2020 Pacific Northwest floods

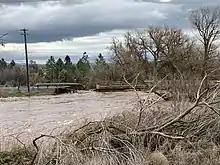
A bridge over Mill Creek west of College Place in Walla Walla County damaged by flooding.

Water rose so fast on the Umatilla River that some Pendleton residents were unable to receive evacuation notices before being forced to flee the flooding. One family had to seek shelter on the roof of their home and water reached high enough to overtop levees in the downtown area of that city. The body of a Pendleton-area woman who is believed to have been attempting to evacuate was found a few days later. Downstream, the Umatilla River overran Interstate 84 leading to a stretch of the freeway being closed for several days. Around 50 homes in Echo took damage along with some homes and businesses near Stanfield. Riverfront Park west of Hermiston was under water for the second year in a row and homeless families living in makeshift camps nearby were displaced. A mudslide east of Pendleton caused a closure on a railroad owned by Union Pacific.